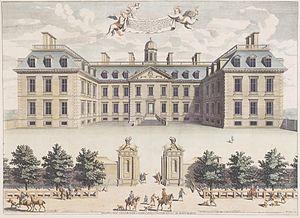
Piccadilly est une artère de Londres située dans le West End.
Albemarle Street est une rue de la ville de Londres. Elle est située dans la cité de Westminster, dans le quartier de Mayfair.